Steam car

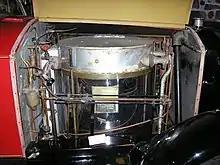
Boiler in a 1924 Stanley Steamer Series 740, to the right is the condenser

While gasoline-powered ICE cars have an operational thermal efficiency of 15% to 30%, early automotive steam units were capable of only about half this efficiency. A significant benefit of the ECE is that the fuel burner can be configured for very low emissions of carbon monoxide, nitrogen oxides and unburned carbon in the exhaust, thus avoiding pollution.